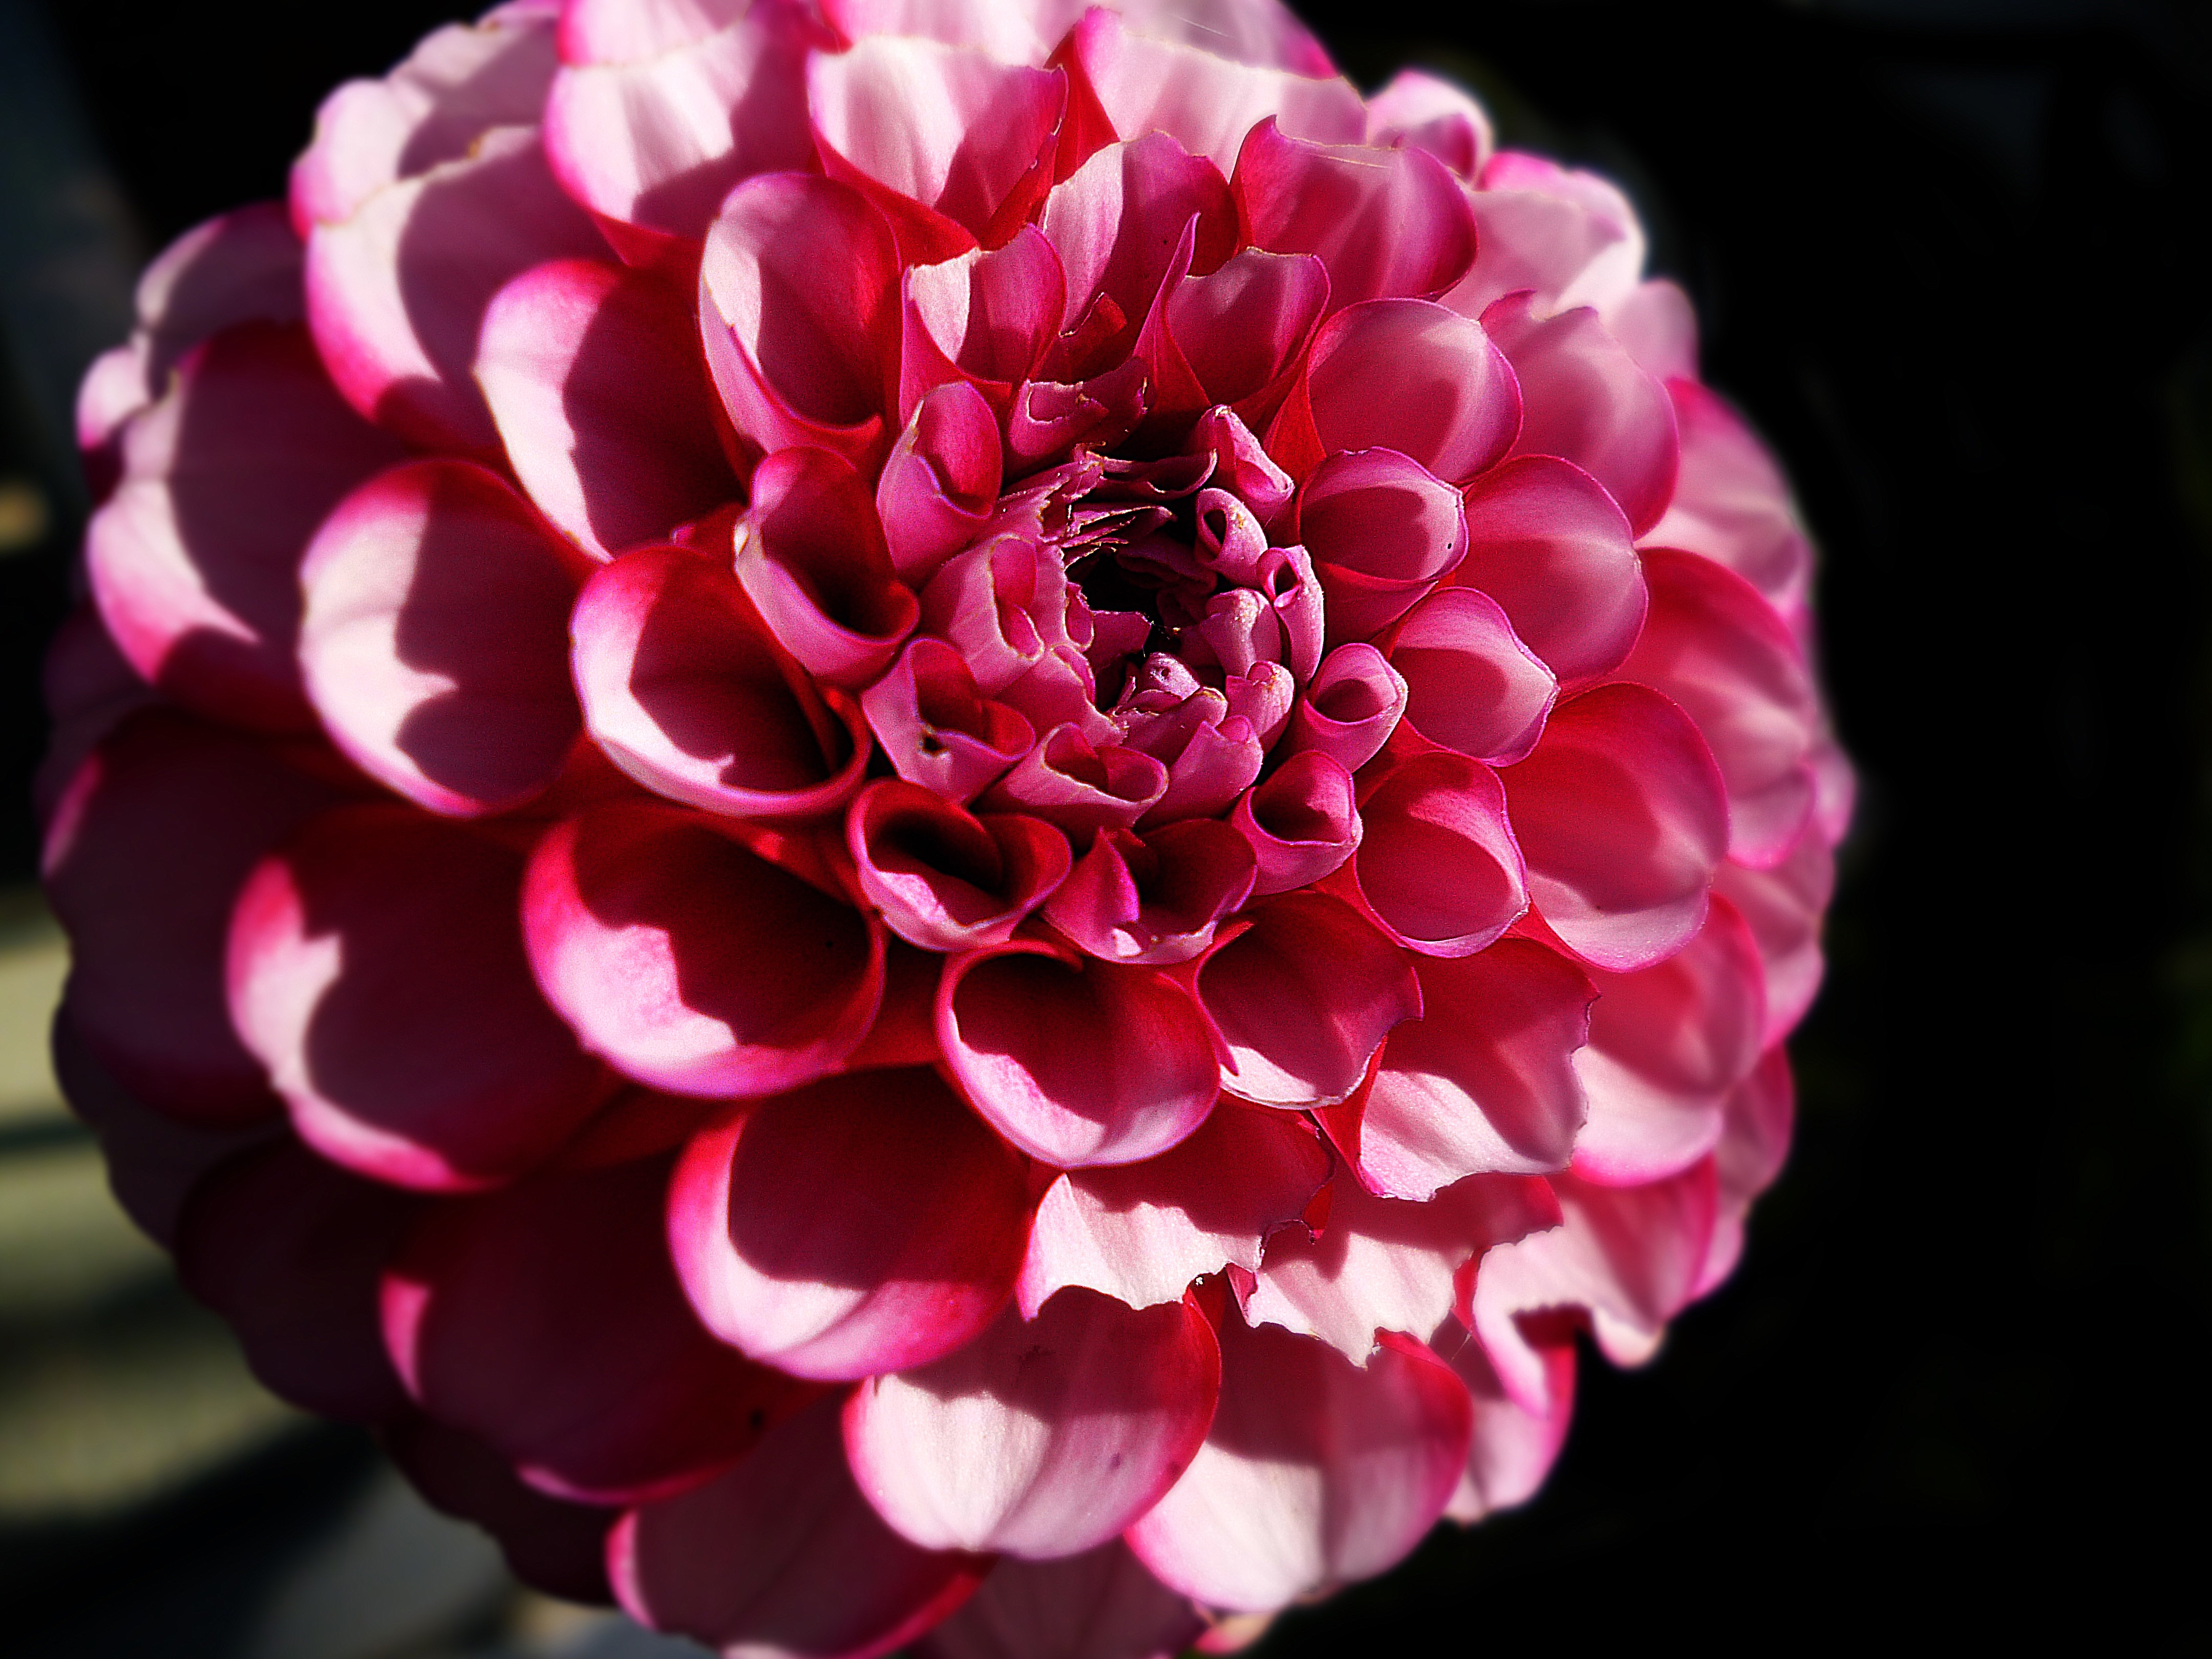
nature, blossom, plant, flower, petal, floral, color, pink, flora, dahlia, macro photography, flowering plant, daisy family, land plant